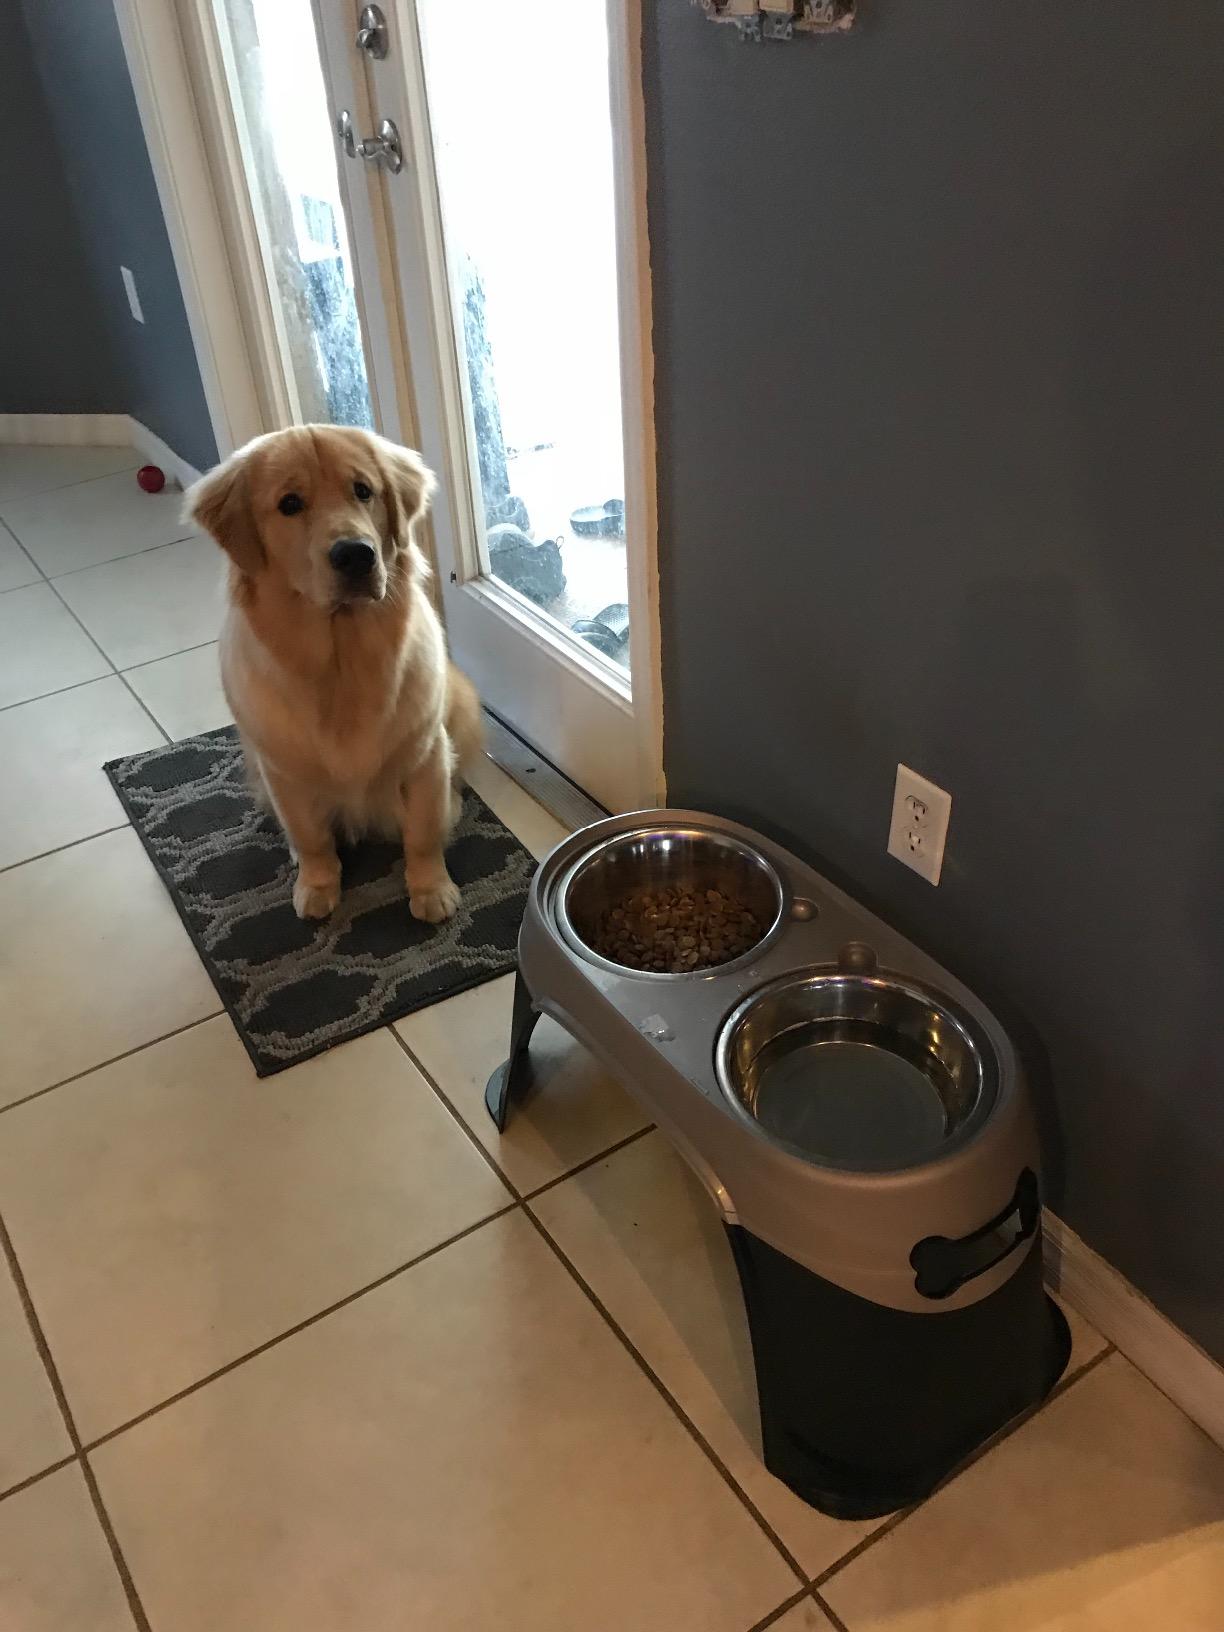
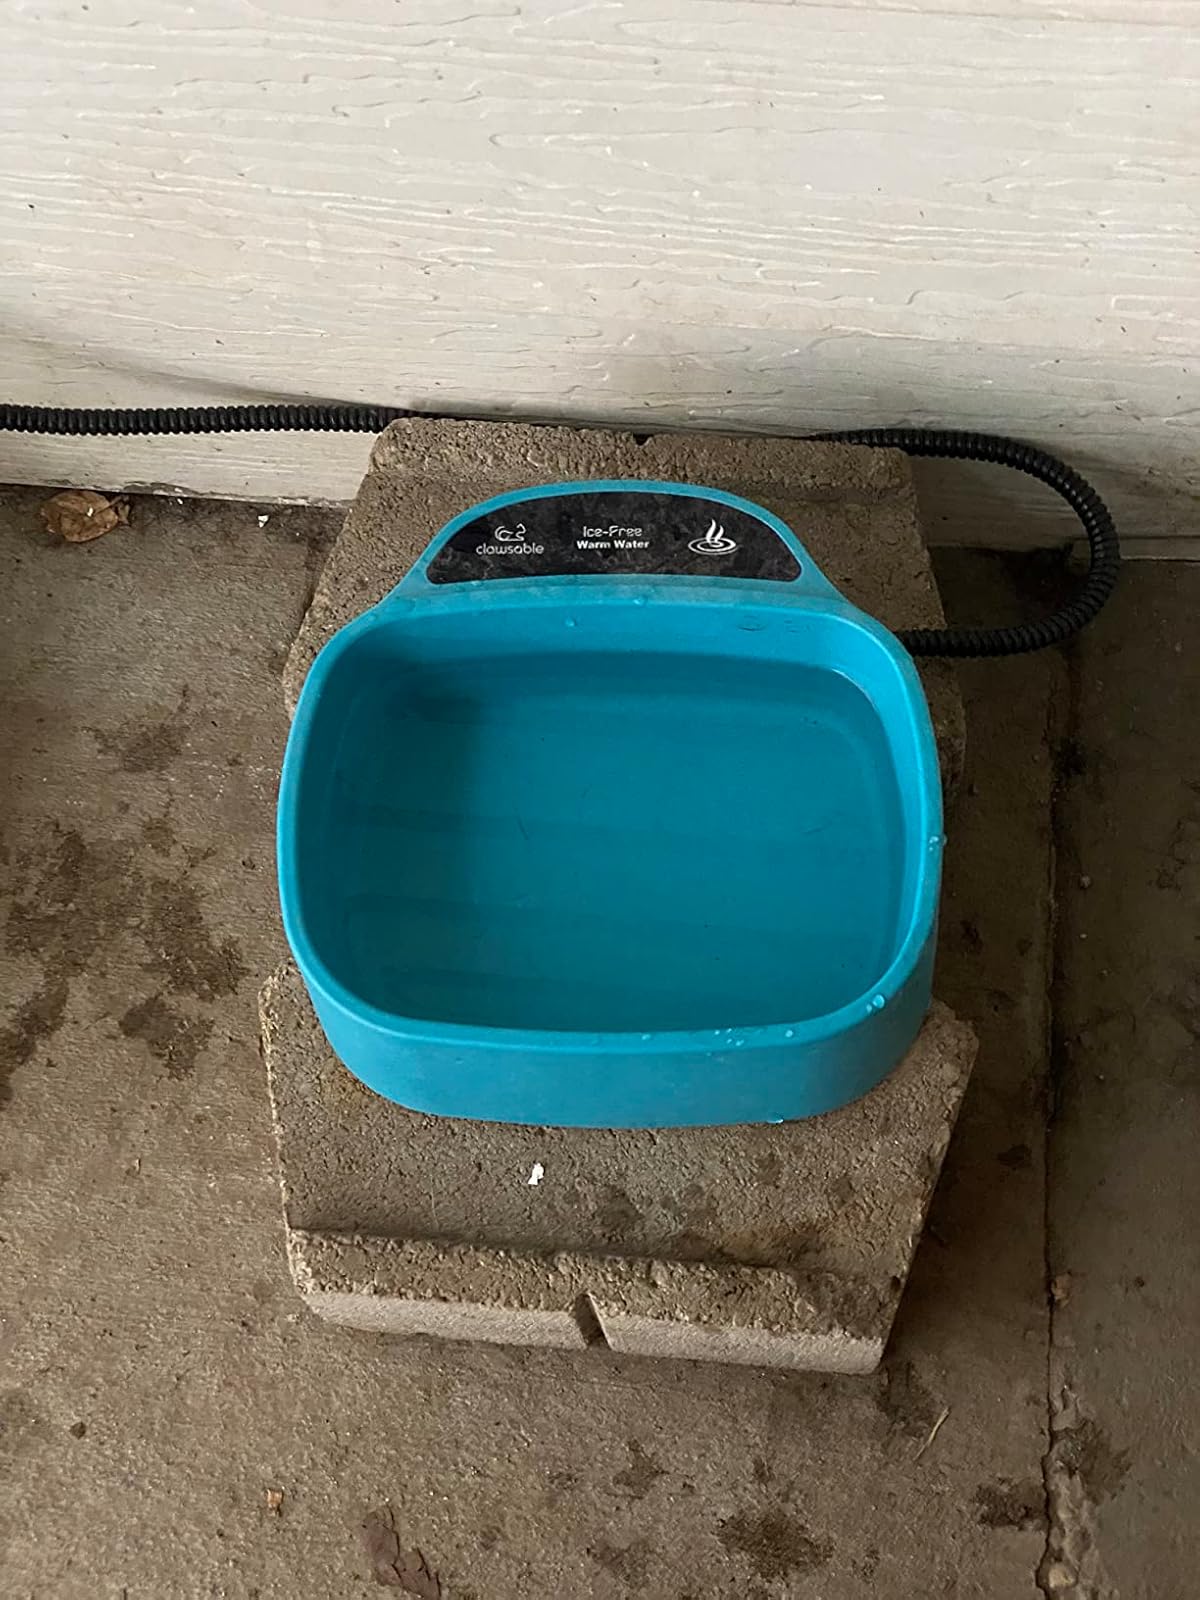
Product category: items_bowl
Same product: no